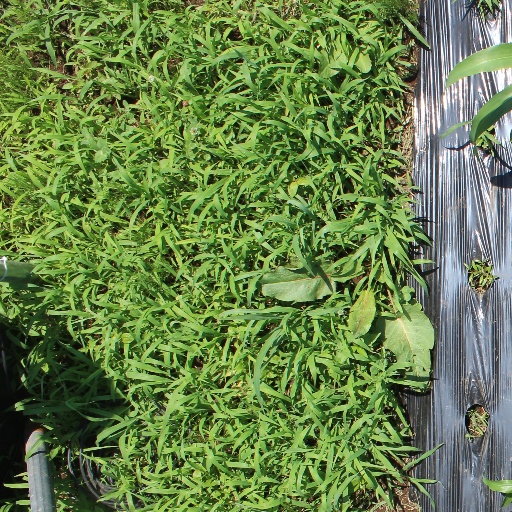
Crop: sorghum